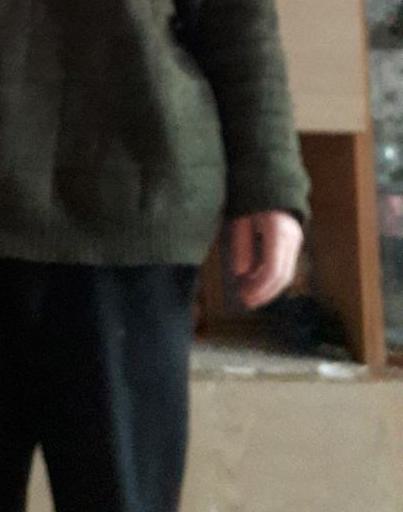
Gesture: no_gesture